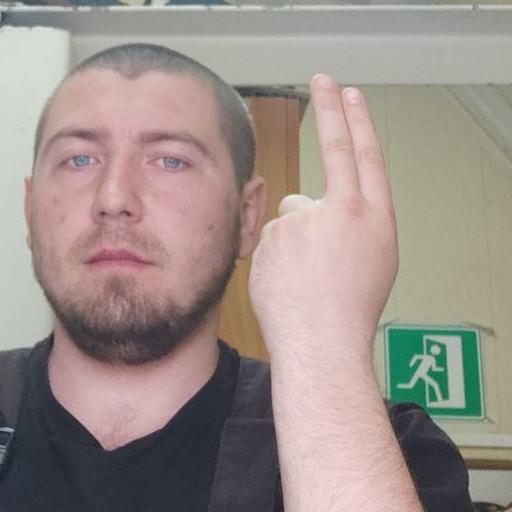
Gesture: two_up_inverted